Hebei

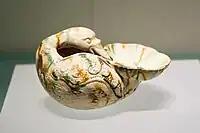
Tricolor Duck-Shaped Cup, Tang dynasty, unearthed from Anxin County

During the Tang dynasty (618–907), the area was officially called Hebei for the first time. The Great Yan State was established in Hebei from 756 to 763 during the An Lushan Rebellion. After the rebellion, Lulong Jiedushi retained its autonomy from Tang during most of the 9th century. During the late Five Dynasties and Ten Kingdoms period, Lulong was fragmented among several regimes including the short-lived Yan. It was eventually annexed in 913 by Li Cunxu, who established the Later Tang (923–936). Emperor Gaozu of the Later Jin dynasty ceded much of northern Hebei to the Khitan Liao dynasty. This territory, called the Sixteen Prefectures of Yanyun, became a weakness in the Chinese defense against the Khitans for the next century because it lay within the Great Wall.